Moorfields

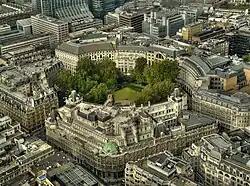
Finsbury Circus occupies the site of "Moorfields proper", the Walbrook ran under what is now Blomfield Street, on its eastern side

Today the name survives in the names of Moorfields Eye Hospital (since moved to another site); St Mary Moorfields; Moorfields the short street (on which stands the headquarters of the British Red Cross) parallel with Moorgate (and containing some entrances to Moorgate station); and Moorfields Highwalk, one of the pedestrian "streets" at high level in the Barbican Estate. Moorfields Highwalk is featured in the music video to Robbie Williams' song "No Regrets".